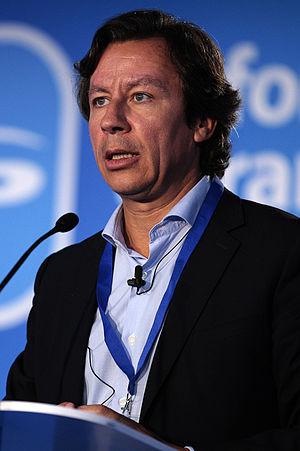
Carlos Javier Floriano Corrales, né le 12 février 1967, est un homme politique espagnol membre du Parti populaire.